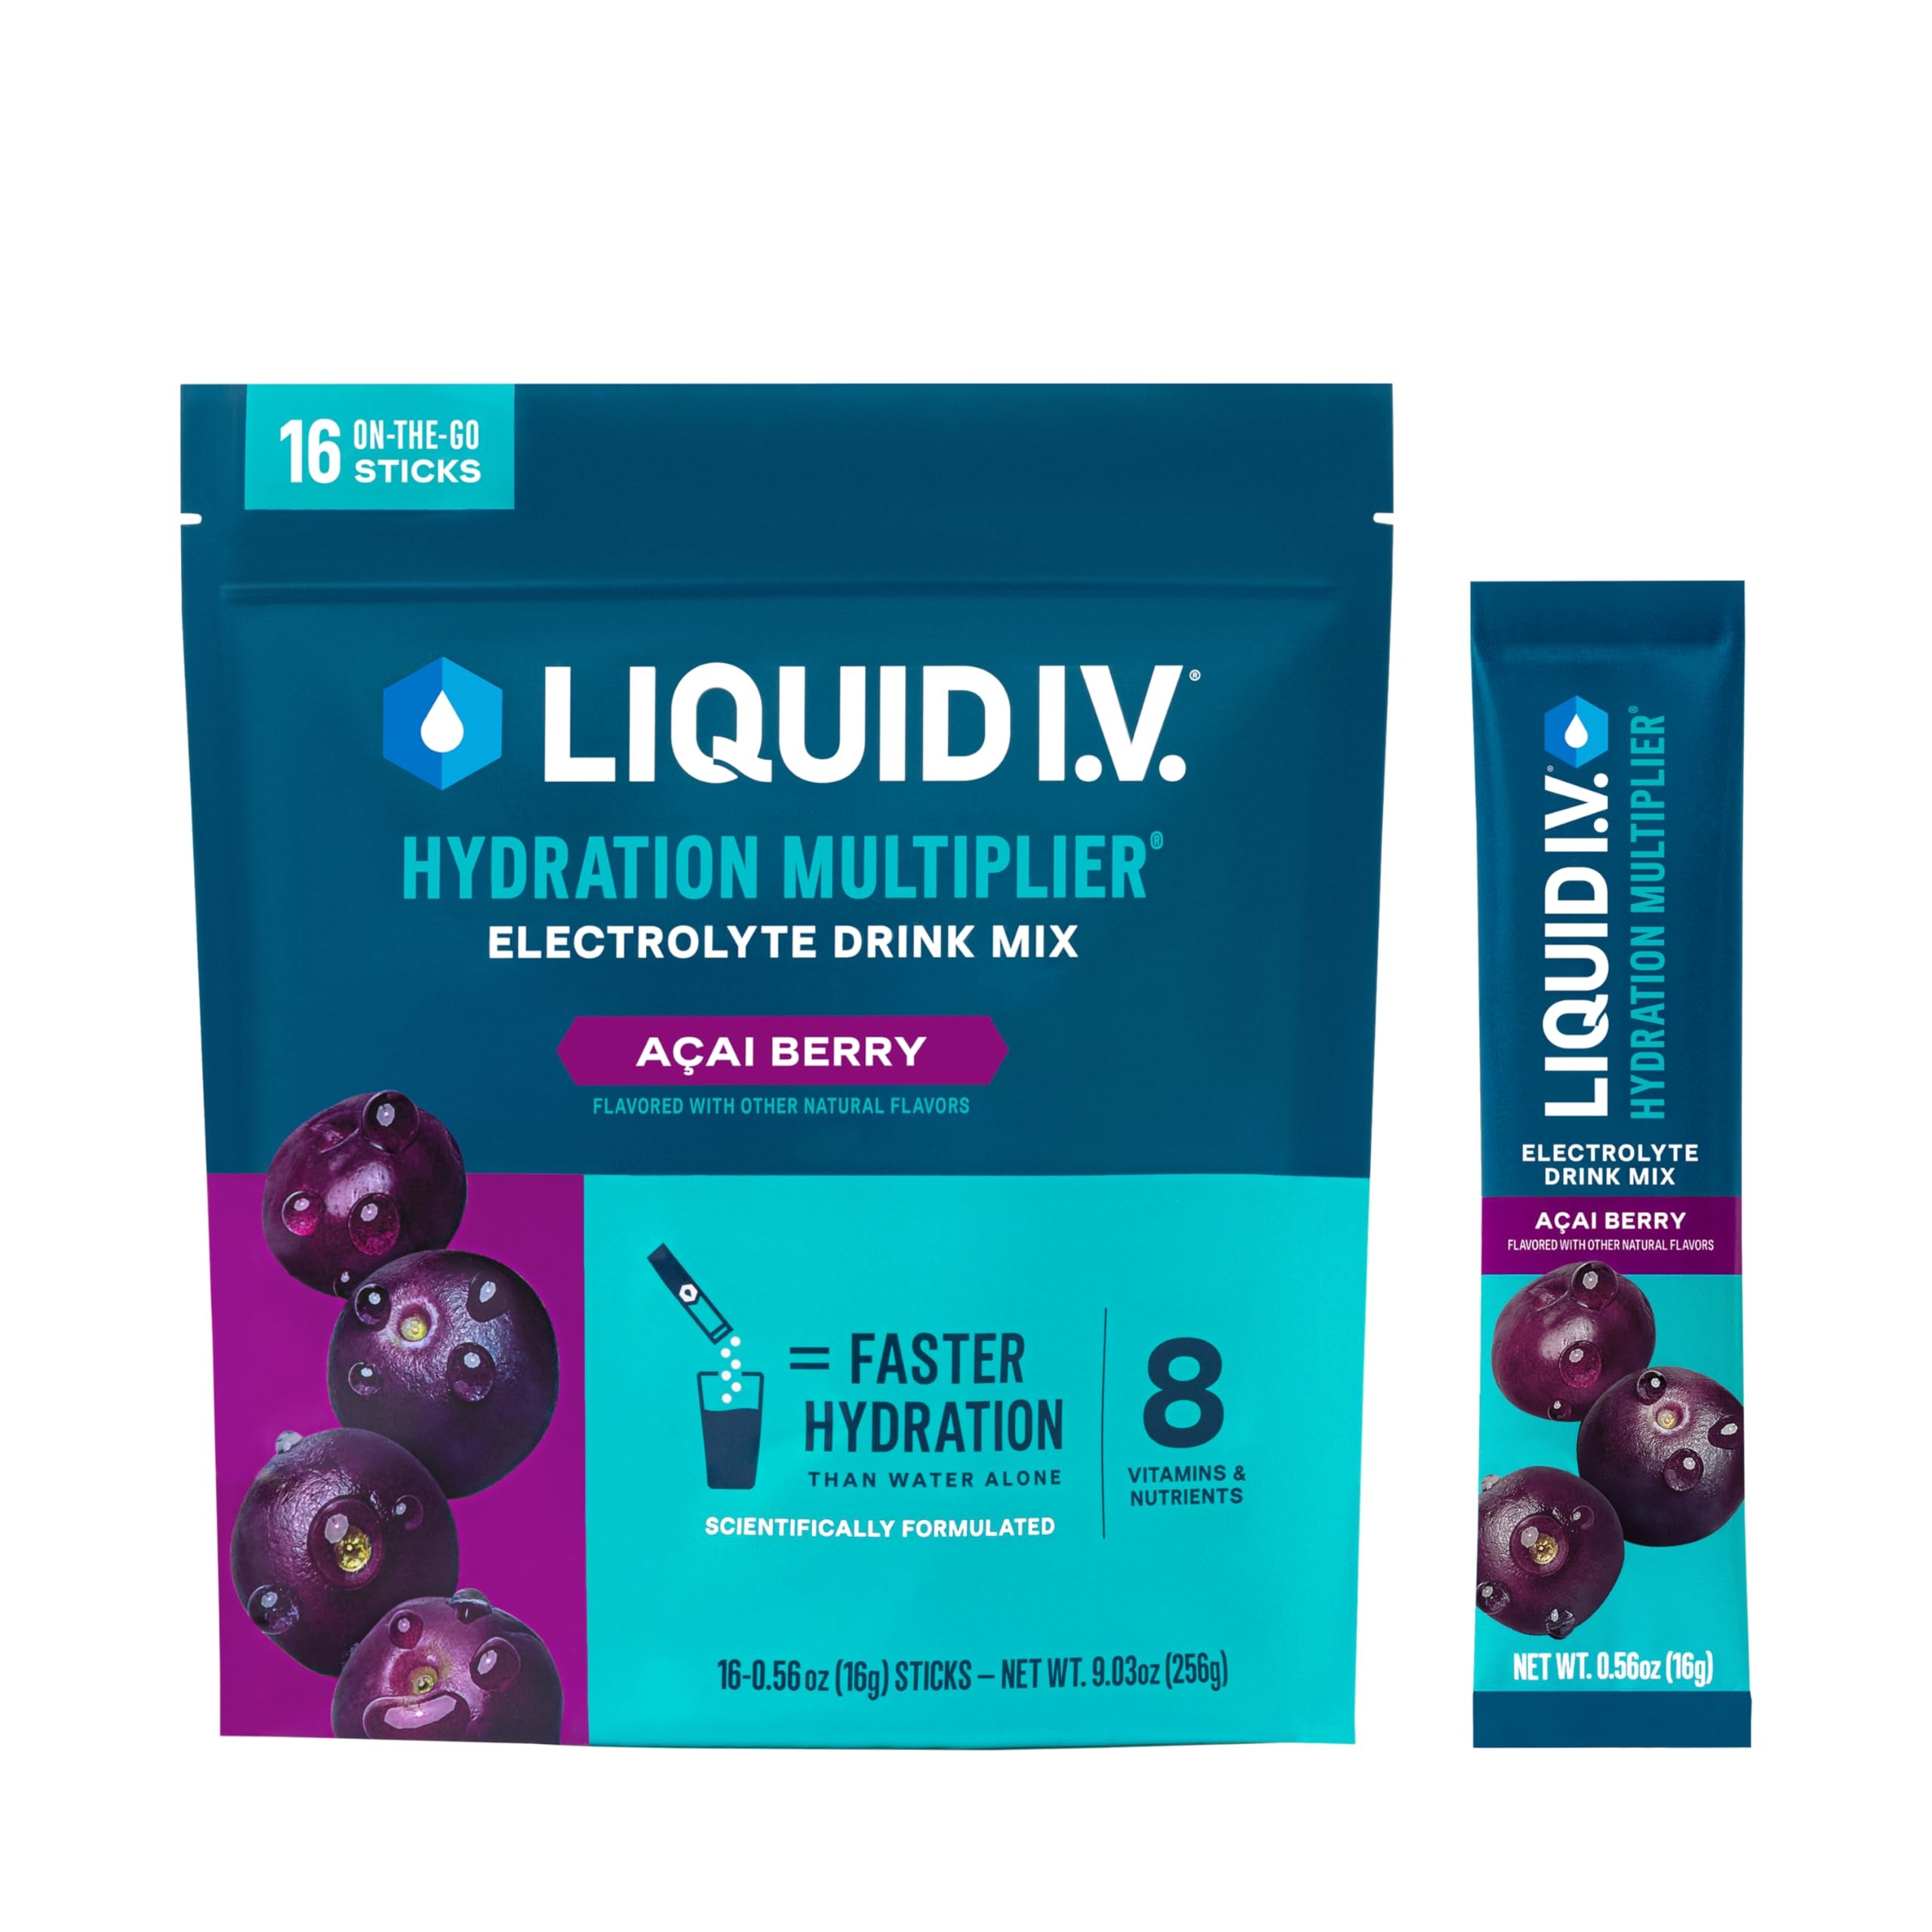
Item Name: Liquid I.V.® Hydration Multiplier - Acai Berry | Electrolyte Powder Drink Mix | 1 Pack (16 Servings)
Bullet Point 1: HYDRATION MIX: A great-tasting, non-GMO electrolyte drink mix that delivers hydration faster than water alone.
Bullet Point 2: GREAT TASTE: Experience the rich and fruity flavor reminiscent of fresh blackberries
Bullet Point 3: SCIENCE-BACKED FORMULA: Powered by LIV HYDRASCIENCE, Liquid I.V. is designed with an optimized ratio of electrolytes and clinically tested nutrients.
Bullet Point 4: EXTRAORDINARY HYDRATION: Hydration Multiplier has 3x the electrolytes of the leading sports drink, and 8 vitamins and nutrients. It contains 100% of the daily value of 4 B vitamins: B3, B5, B6 and B12. Gluten-free, soy-free, and dairy-free.
Bullet Point 5: CONVENIENCE: Single-serving, travel-friendly packets are easy to enjoy on the go. Pour one easy-to-open packet into 16 oz of water, mix or shake, and hydrate.
Bullet Point 6: HYDRATION AID: Since 2015, we have donated over 55 million servings of Liquid I.V. to those in need around the globe, and donate over 1% of our revenue to our Impact programs.
Product Description: Liquid I.V. Hydration Multiplier - Acai Berry | Electrolyte Powder Drink Mix | 1 Pack (16 Servings)
Value: 9.03
Unit: Ounce

Price: 12.99